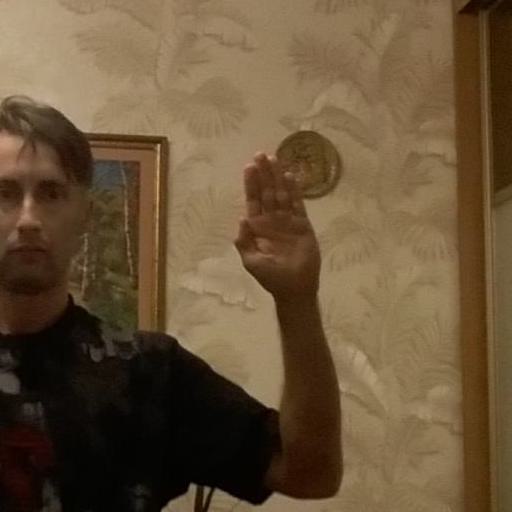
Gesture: stop